Đàn tranh

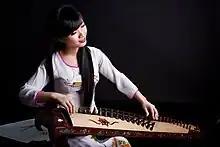
A girl is playing the đàn tranh

The body of the "đàn tranh" is between 104 and 120 cm in length. The soundbox consists of a curved top plate, a flat bottom plate, and six side-pieces. The top and bottom plates are usually made of "Paulownia" wood. The side-pieces as well as the bridges, and tuning pegs and the two small legs are made of hard wood. The movable bridges have the shape of the letter V turned upside down, and their sizes varies according to their position: The one for the lowest string is the largest. The higher their position, the smaller their size is. The strings are made of steel and have varying diameters. They are tuned to the pentatonic scale. Performers usually wear picks made of metal, plastic, or tortoise-shell to pluck the strings.